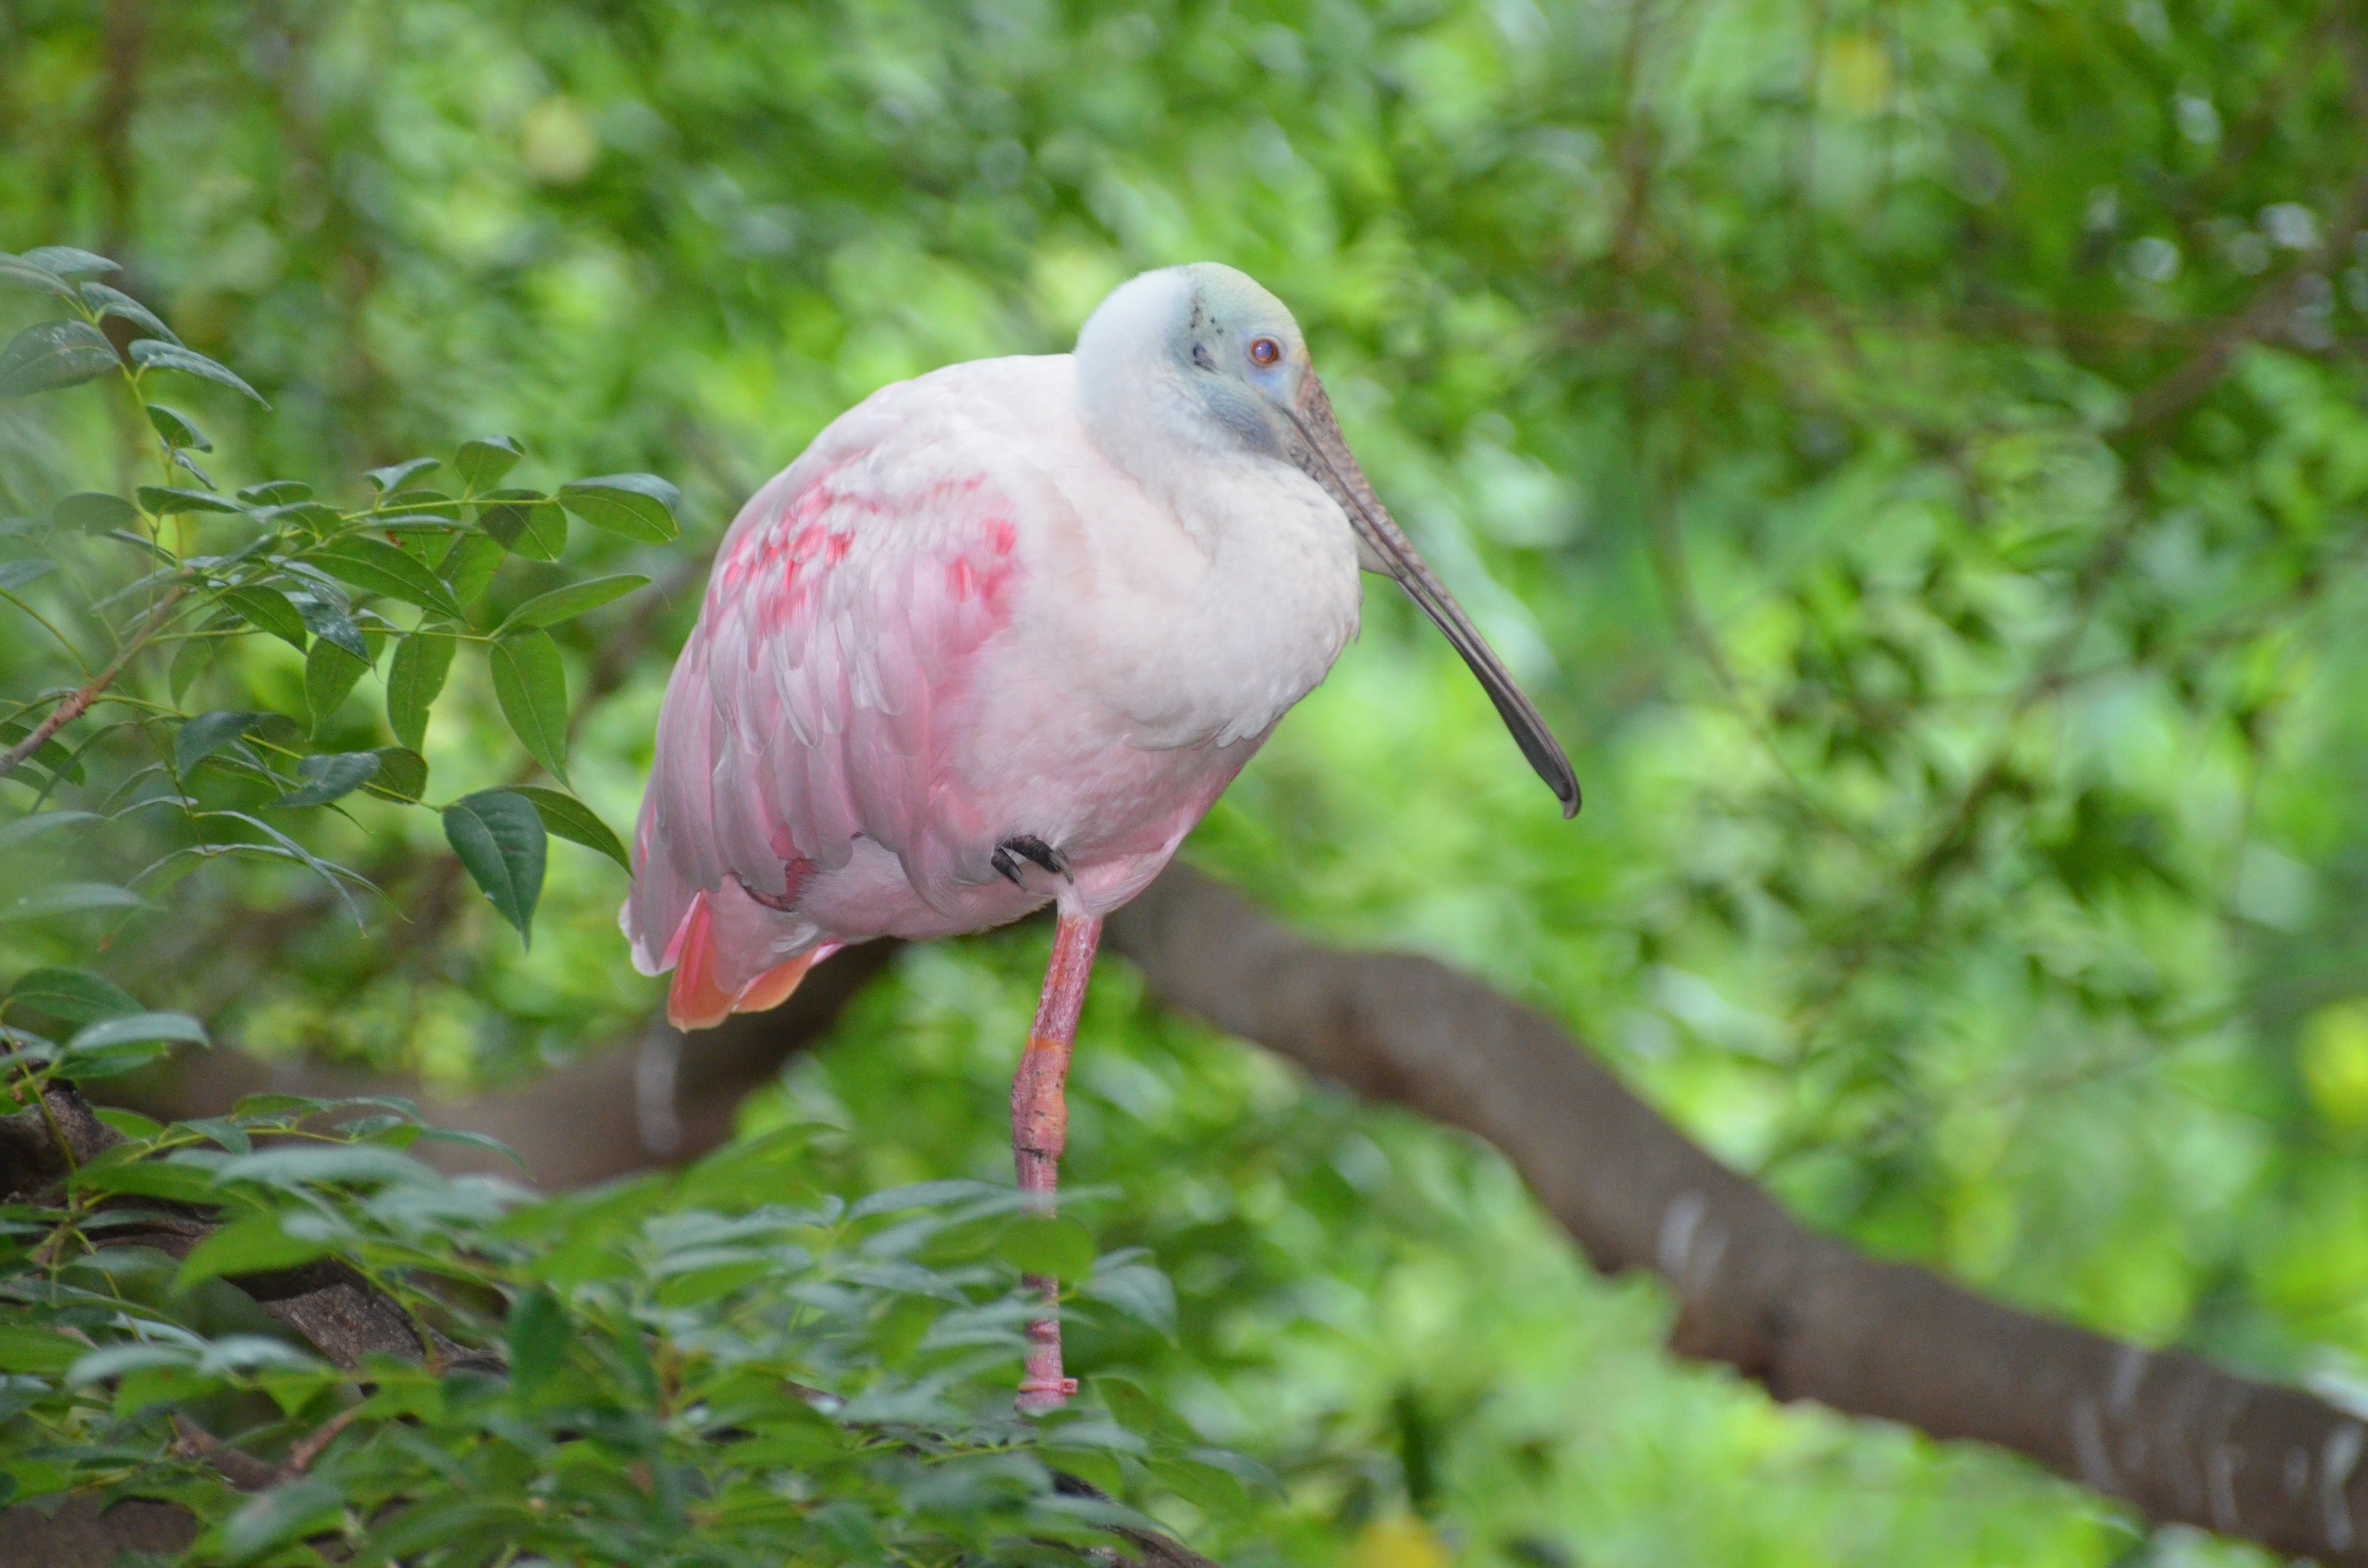
water, nature, marsh, bird, animal, wildlife, wild, zoo, beak, pink, fauna, sea bird, spatula, aquarium, animals, vertebrate, exotic, ibis, florida, wader, tampa aquarium, spatula pink